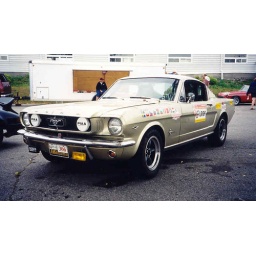
Ford Mustang - nice fastback version, set up for road rallying, this car has been driven in Targa Newfoundland